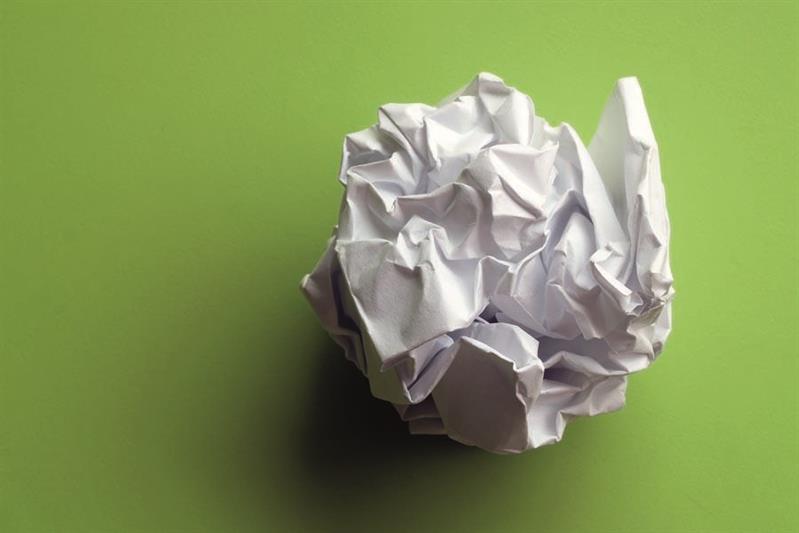
Waste category: paper